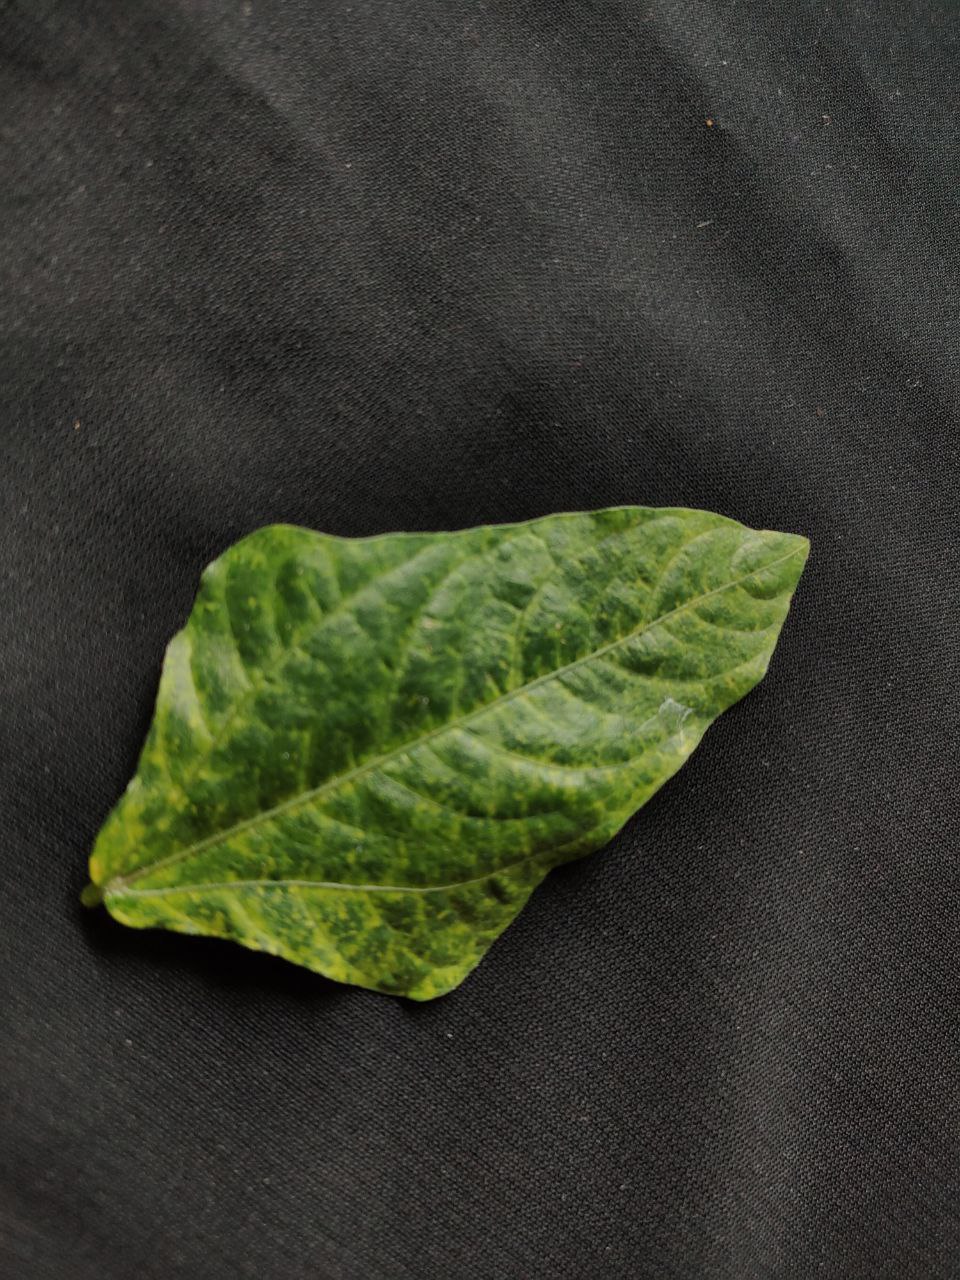
Crop: cowpea
Leaf condition: Mosaic Virus